Andreas Karlsson

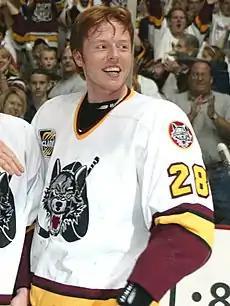
Karlsson with the Chicago Wolves in 2002

Andreas John Karlsson (born August 19, 1975) is a Swedish former professional ice hockey player.